The Caged Virgin

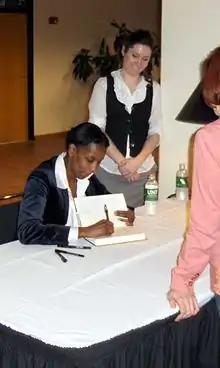
Ayaan Hirsi Ali signing books, 2008

"NRC Handelsblad" critic Beatrijs Ritsema labelled it a "somewhat disorderly booklet, a kind of anti-Islam almanac", but praised its style: "What an enthusiasm, and so often Hirsi Ali is spot on." Ritsema agreed with Hirsi Ali that domestic violence prevention agencies should work better together, and the abuser rather than the victim should be moved out of the house. She did not agree, however, that all Muslim men sexually oppress Muslim women, though admitted many of them did. Ritsema was more optimistic about the degree to which third-generation Muslim immigrants integrated in Western society and adapted to progressive cultural norms regarding sexual autonomy and gender equality. She emphasised there were major differences amongst Muslims just as there were amongst the native Dutch, though the former still had a lot of catching up to do.